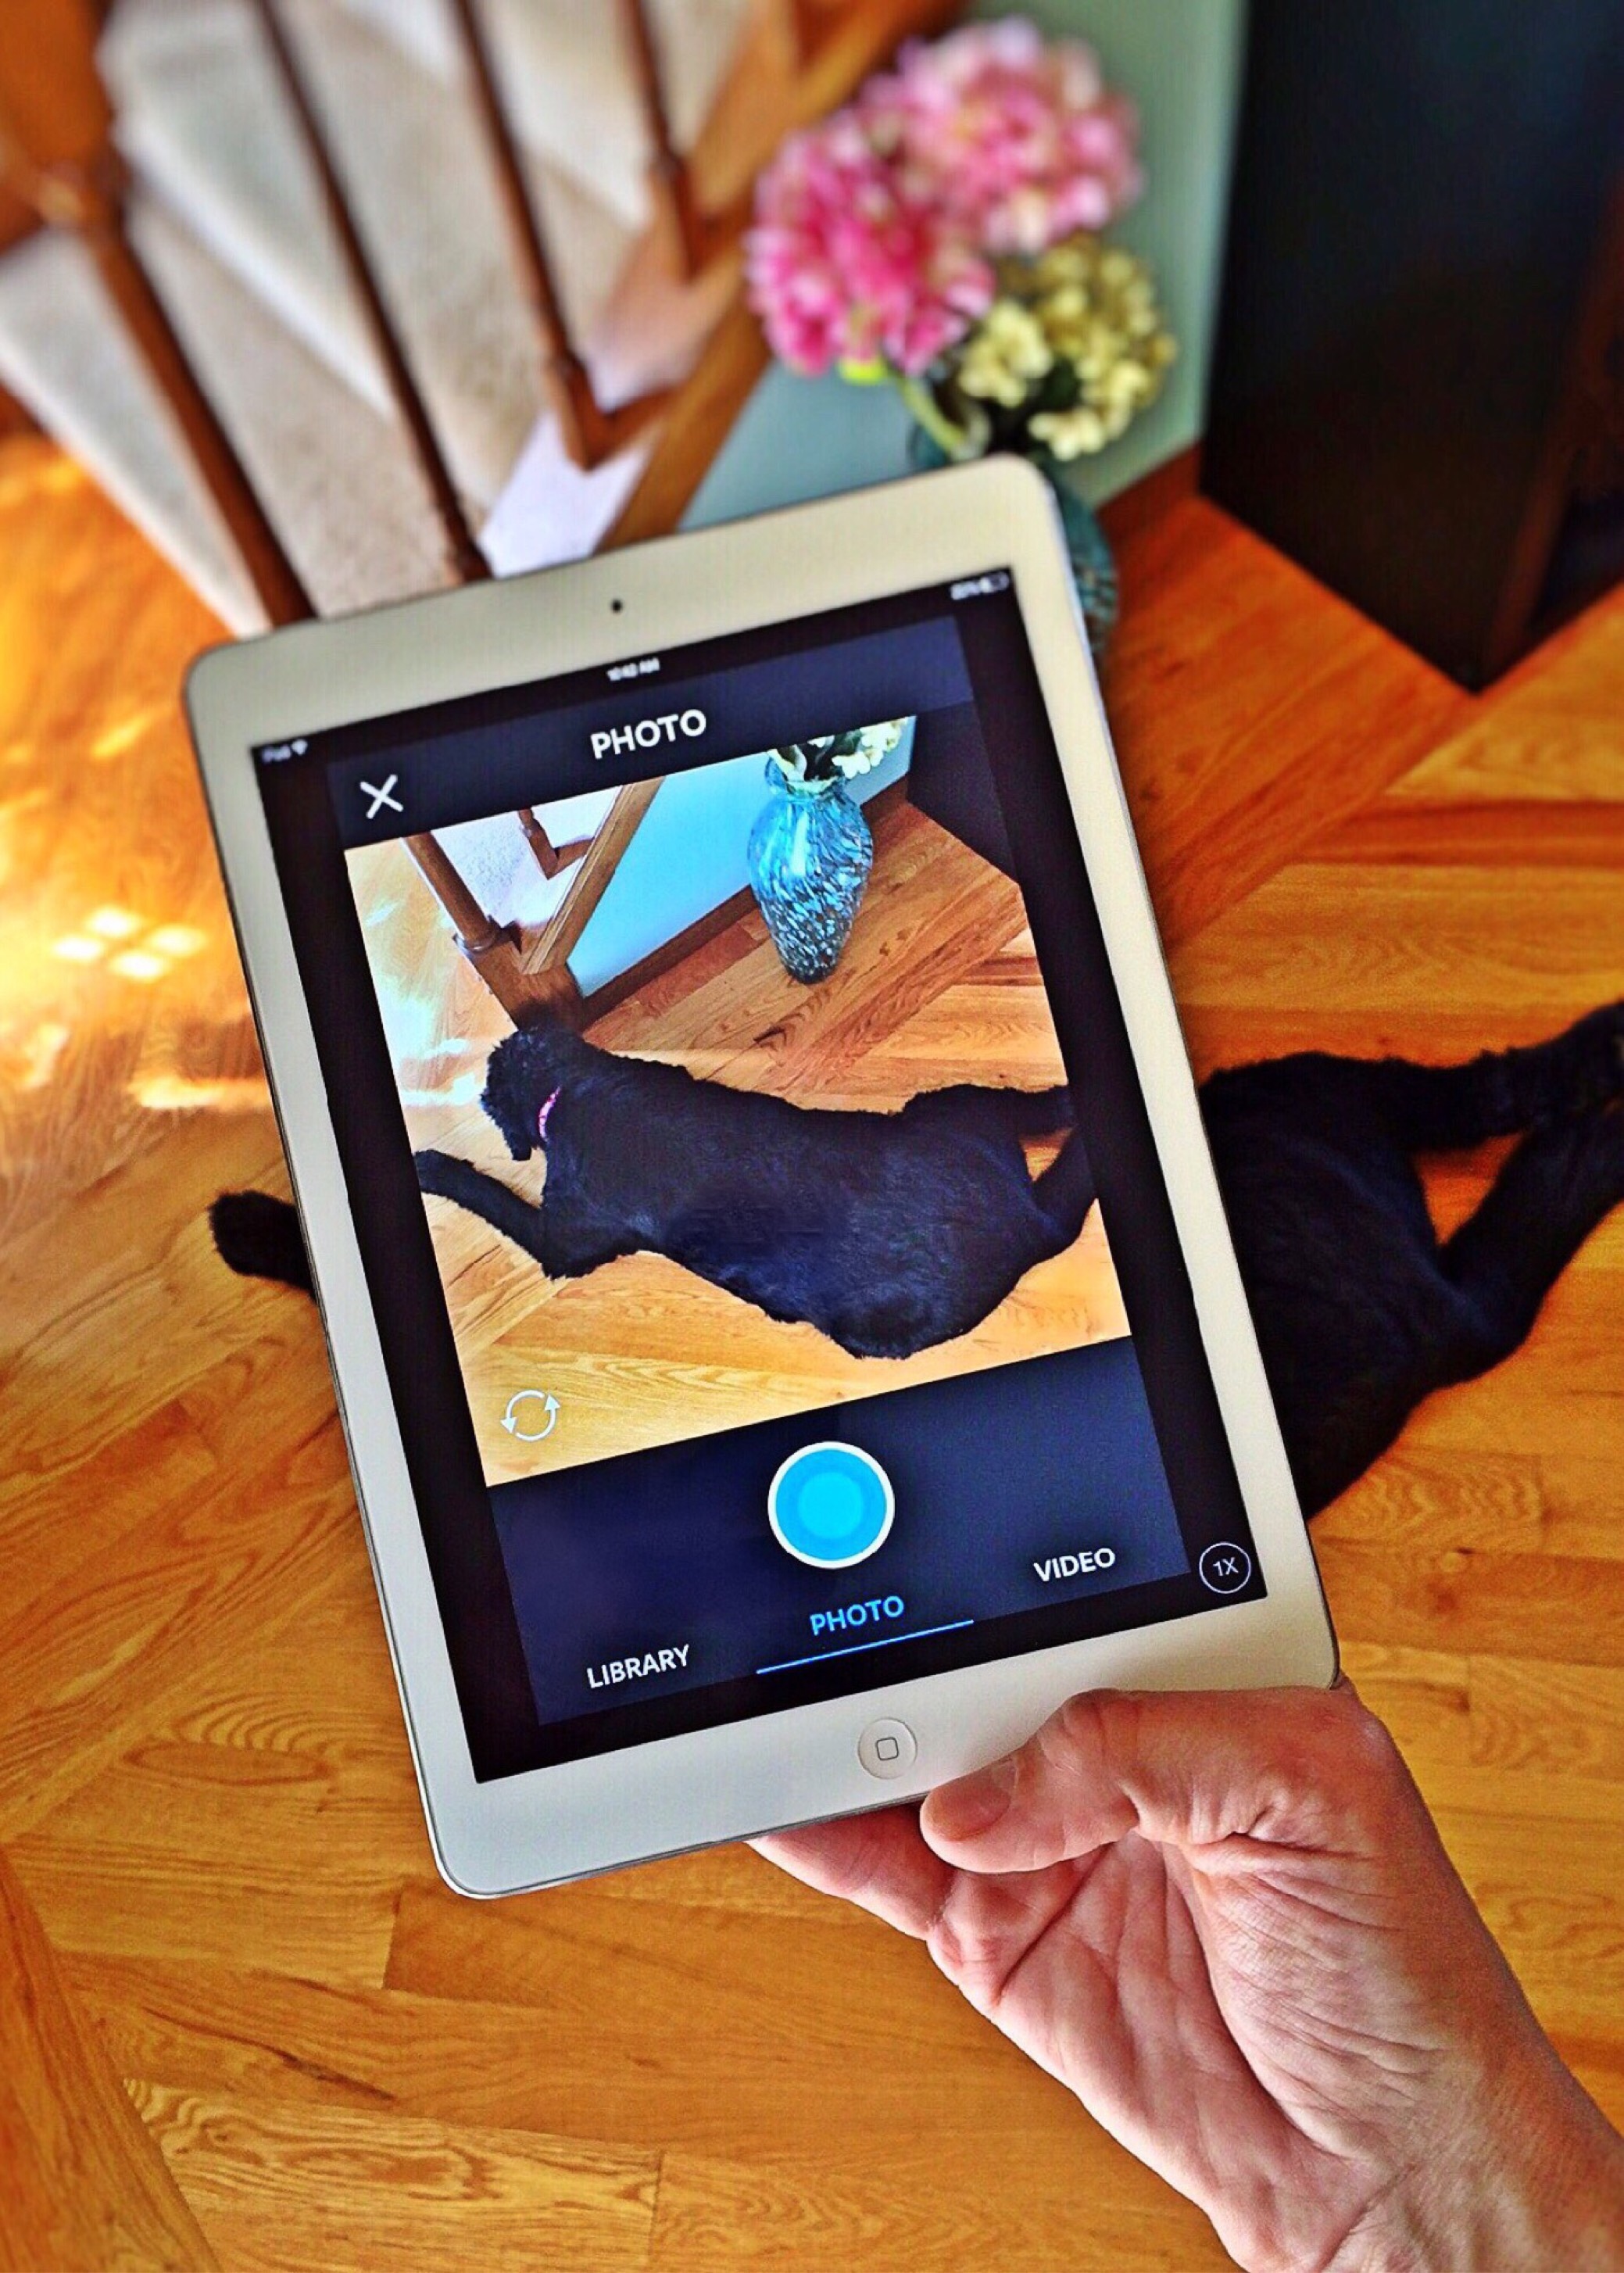
technology, dog, photo, art, design, instagram, picture frame